Oregon Trail Memorial half dollar

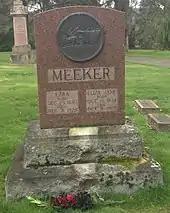
Ezra Meeker's grave, Puyallup, Washington

Despite the many unsold 1926-S half dollars still in the government's hands, the Association sought the issuance of 1927-dated half dollars; this was refused by the Treasury Department (of which the Bureau of the Mint was a part) due to the backlog. In 1928, 50,000 more were struck at the Philadelphia Mint. Meeker continued his exploits: he was presented with 97 coins on his birthday in December 1927 by the Association and brought his half dollars to the visitor's gallery of the New York Stock Exchange, though he was refused permission to go onto the floor. In April 1928, Meeker wrote to the American Numismatic Association, urging its coin-collecting members to purchase both the 1926 and 1926-S pieces. Nevertheless, although Meeker organized a national campaign to sell the coins, the OTMA lost $10,000 by his efforts, due to office and other expenses. "The aged pioneer did not appear to be that good with money".